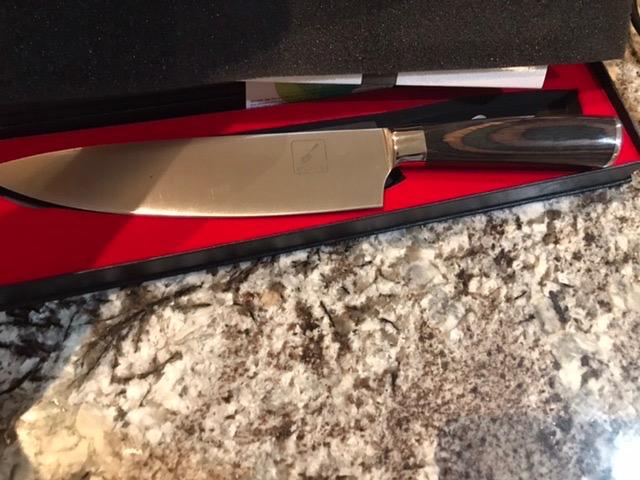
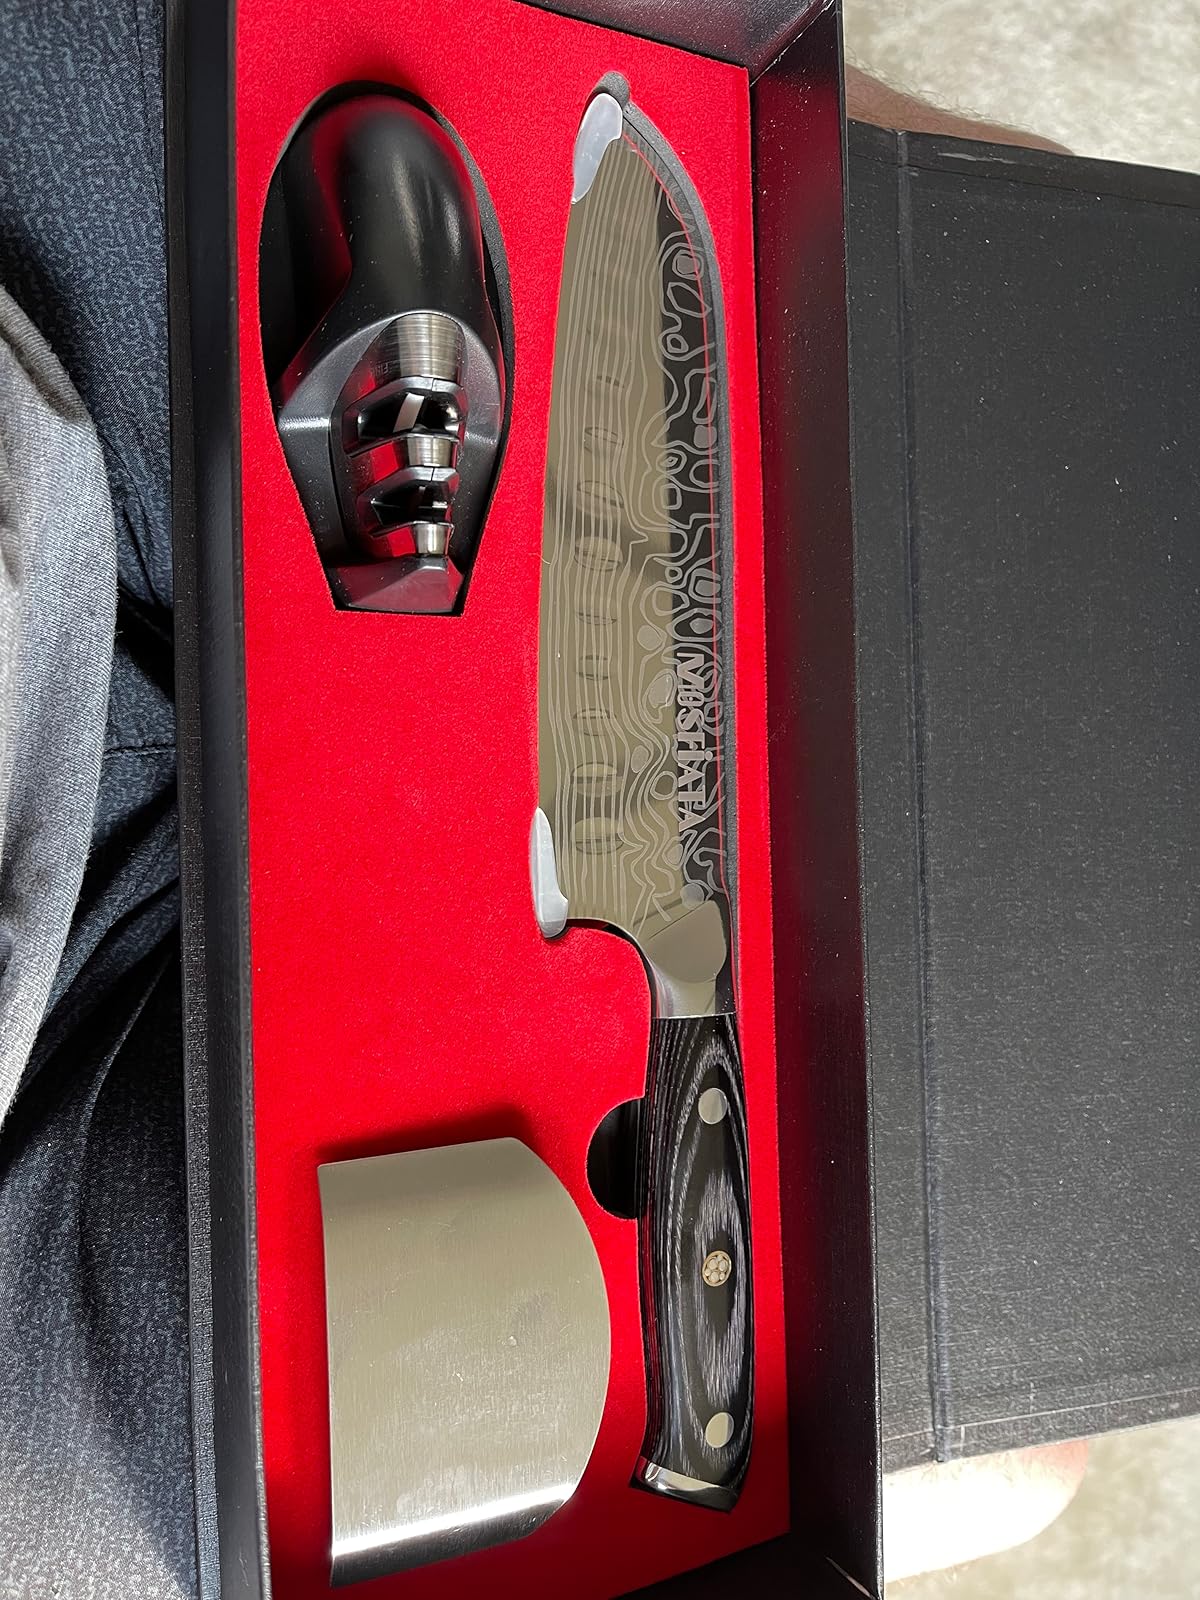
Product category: items_knife
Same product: no